Fashion icon

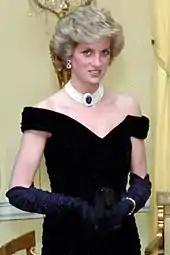
Wearing the Travolta dress, Diana, Princess of Wales was a well-known fashion icon

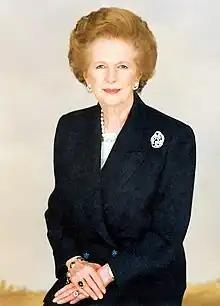
Margaret Thatcher wearing a typical power dressing outfit

Power dressing a clothing style that enables women to establish their authority and power in the traditionally male dominated profession such as politics. Margaret Thatcher's style sets the rules on how female politicians should dress, which is a conservative, powerful but simultaneously feminine way.